Alexandrov Ensemble discography

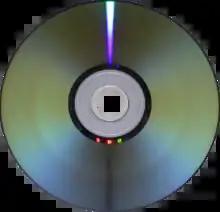
Digital Video Disk

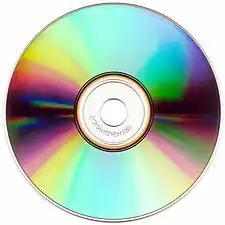
Compact disc

Back to Alexandrov Ensemble page, or to Alexandrov Ensemble soloists page.